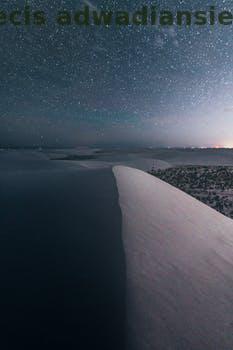
Label: Watermark